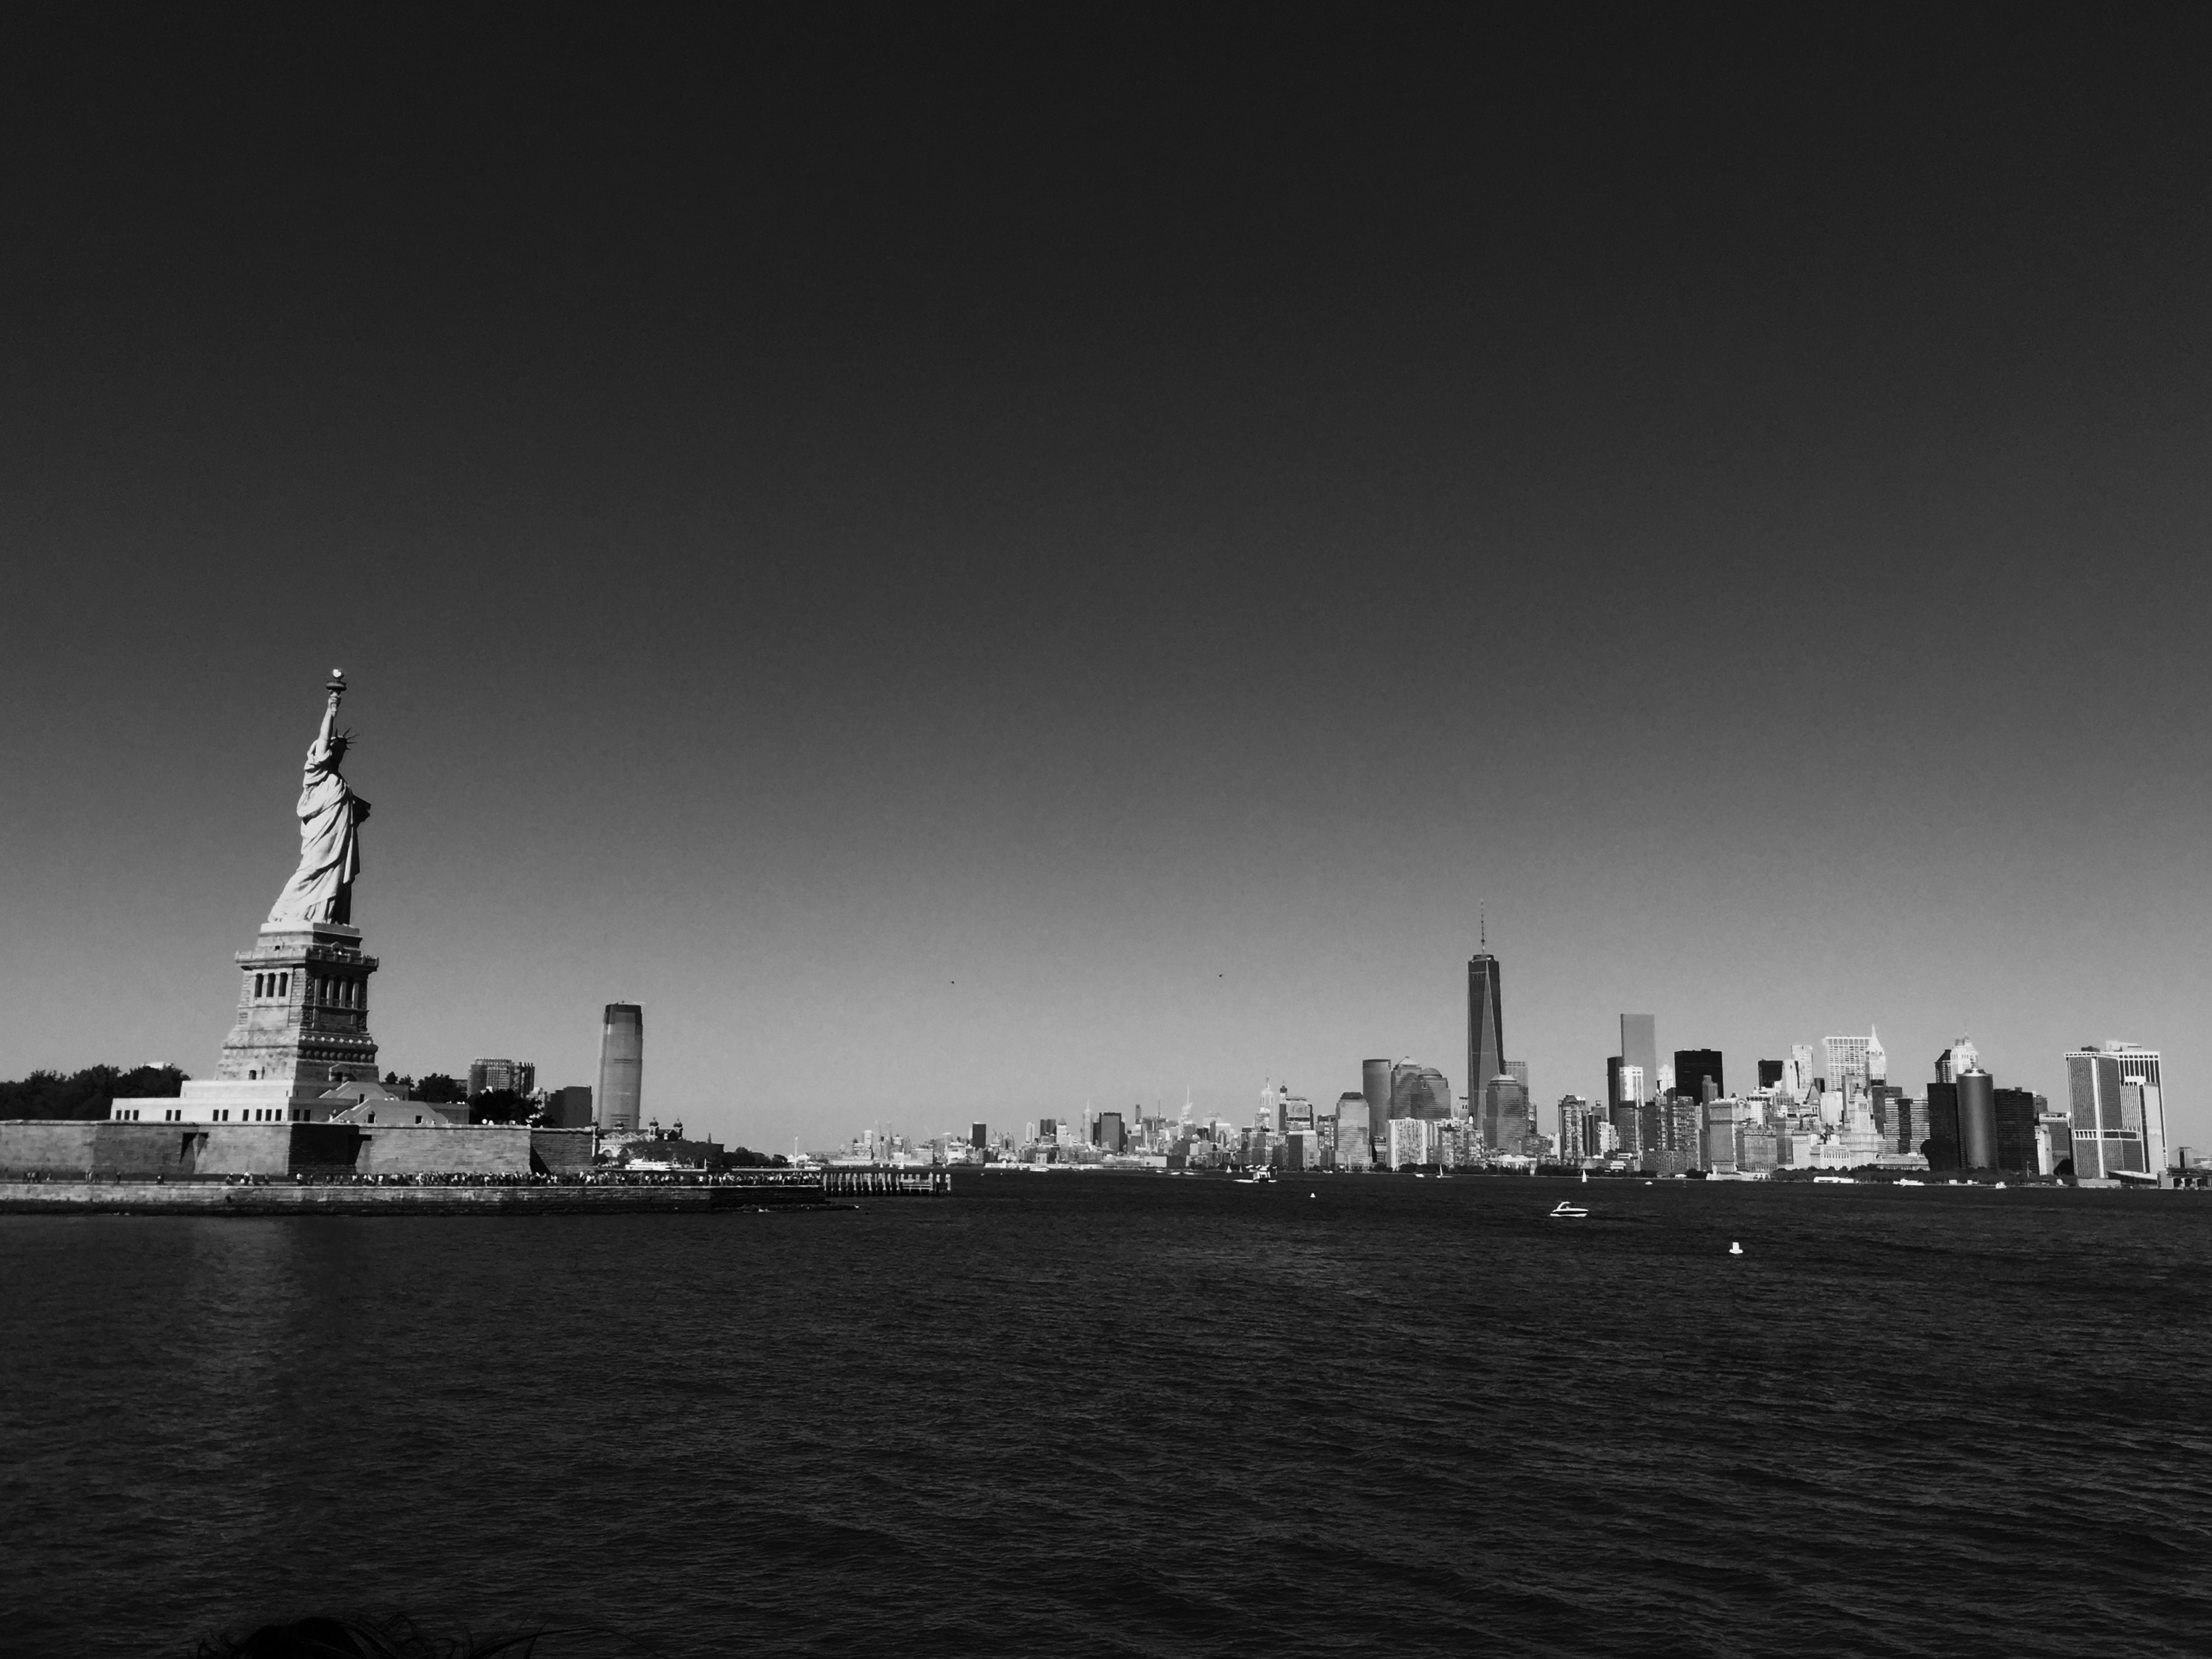
horizon, black and white, skyline, night, photography, city, skyscraper, cityscape, dusk, tower, landmark, darkness, monochrome, tower block, monochrome photography, atmospheric phenomenon, human settlement, atmosphere of earth